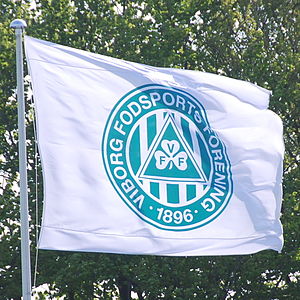
Viborg Fodsports Forening
Flag med logoet for fodboldklubben Viborg Fodsports Forening, placeret ved klubbens træningsanlæg på Kirkebækvej i Viborg.
Viborg Fodsports Forening er en dansk fodboldklub hjemmehørende i den midtjyske domkirkeby Viborg. Klubben blev stiftet den 1. april 1896.